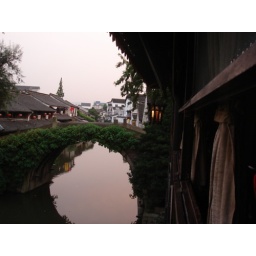
bridge in green